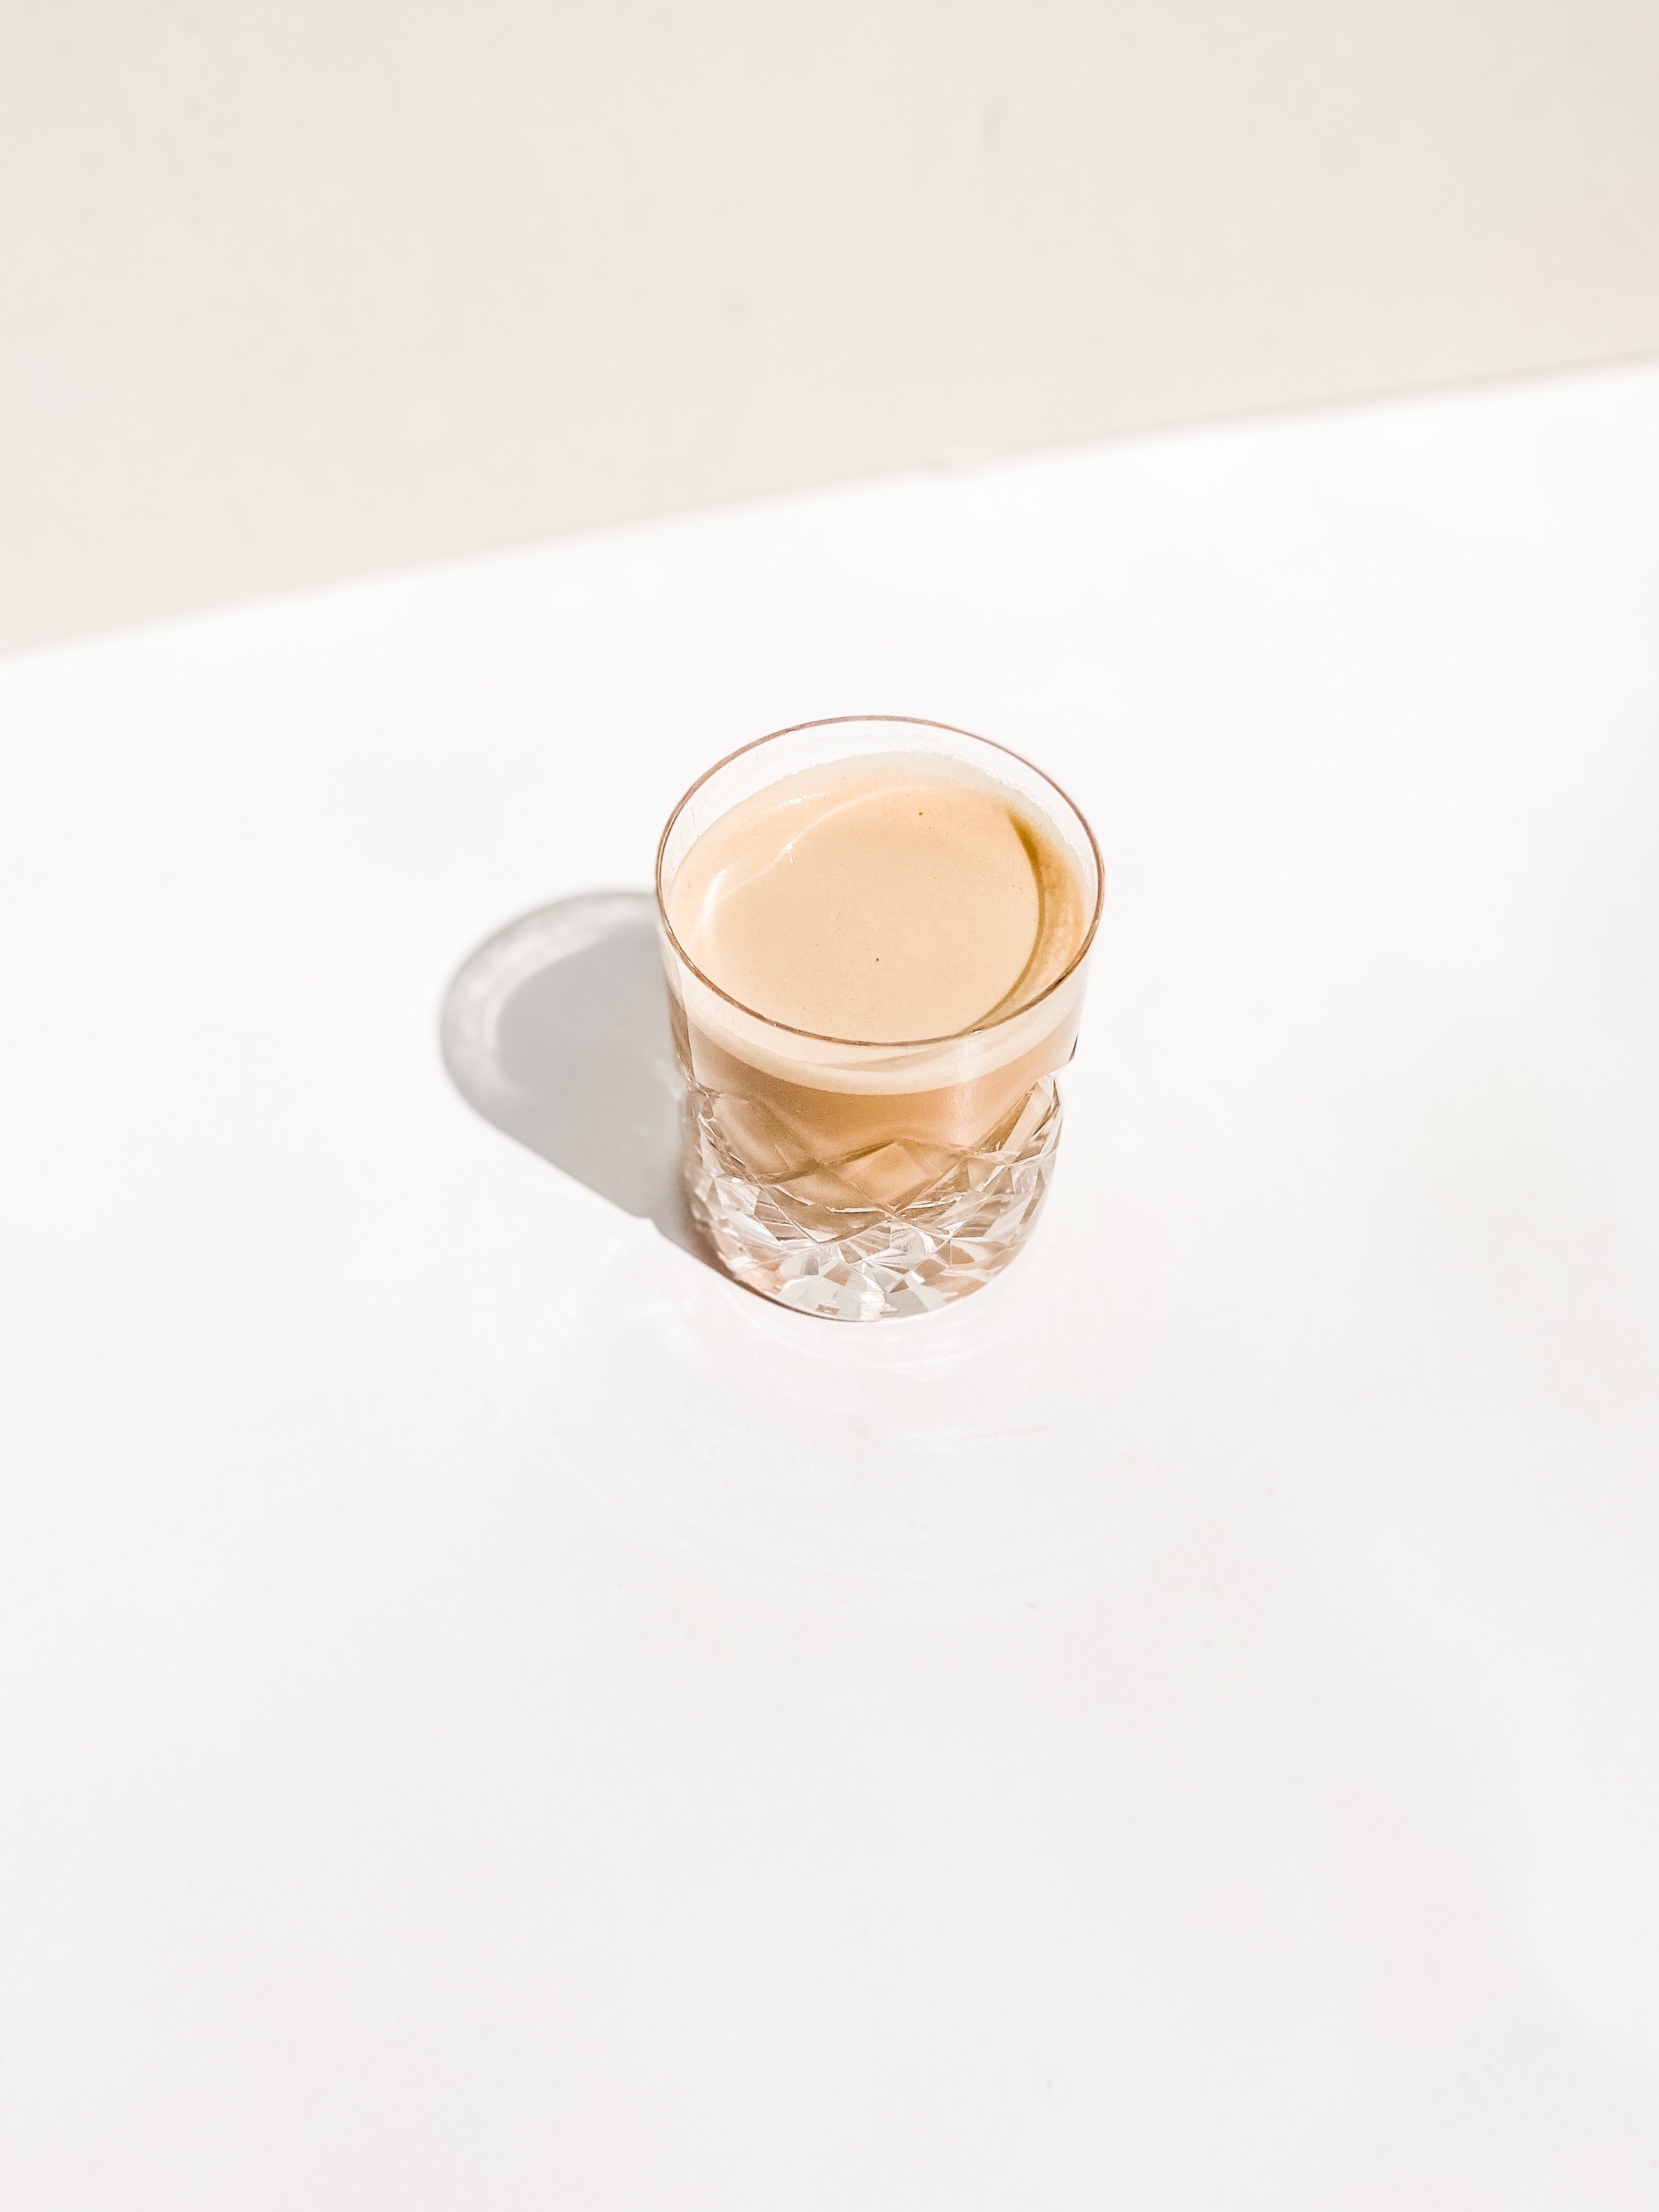
natural, tableware, coffee cup, liquid, drinkware, cup, body jewelry, dishware, fluid, serveware, teacup, drink, wood, jewellery, ring, coffee, circle, ingredient, glass, fashion accessory, metal, tobacco, Transparent material, peach, stimulant, font, macro photography, mug, brand, non alcoholic beverage, copper, logo, still life photography, still life, caffeine, espresso, turkish coffee, soft drink